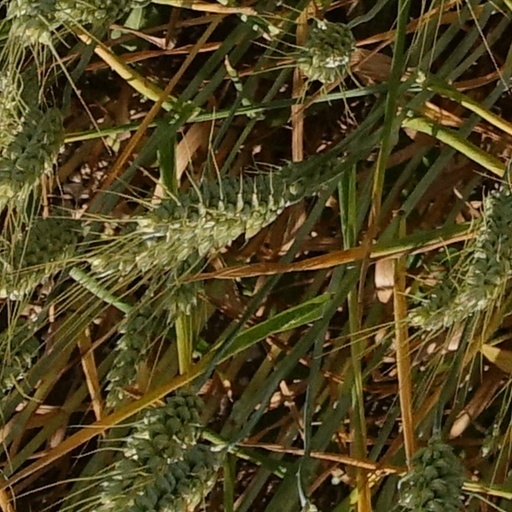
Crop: wheat